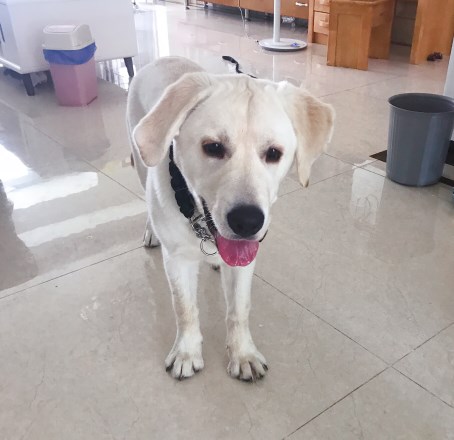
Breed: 3580-n000122-Labrador_retriever